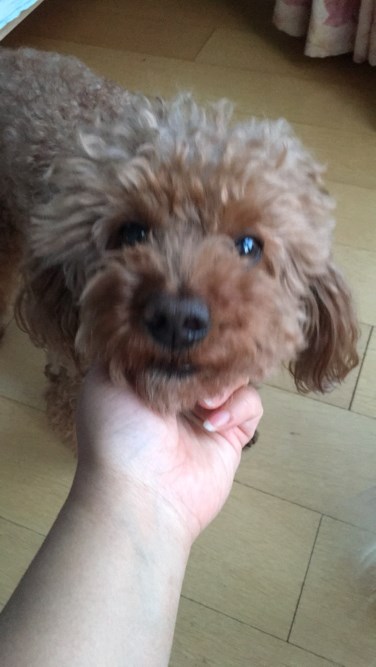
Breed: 7449-n000128-teddy